Witness in the Dark

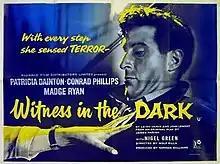
British theatrical poster

Witness in the Dark is a 1959 British second feature crime drama film directed by Wolf Rilla, and starring Patricia Dainton, Conrad Phillips, Madge Ryan and Nigel Green. It was written by Leigh Vance and John Lemont and produced by Norman Williams (Patricia Dainton's husband).